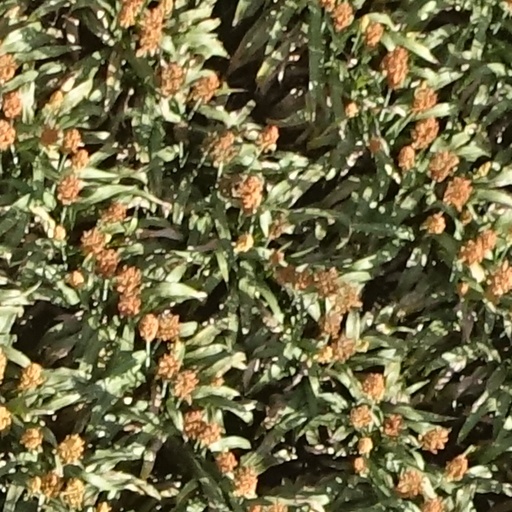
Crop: sorghum